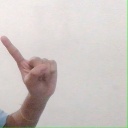
अक्षर: ए